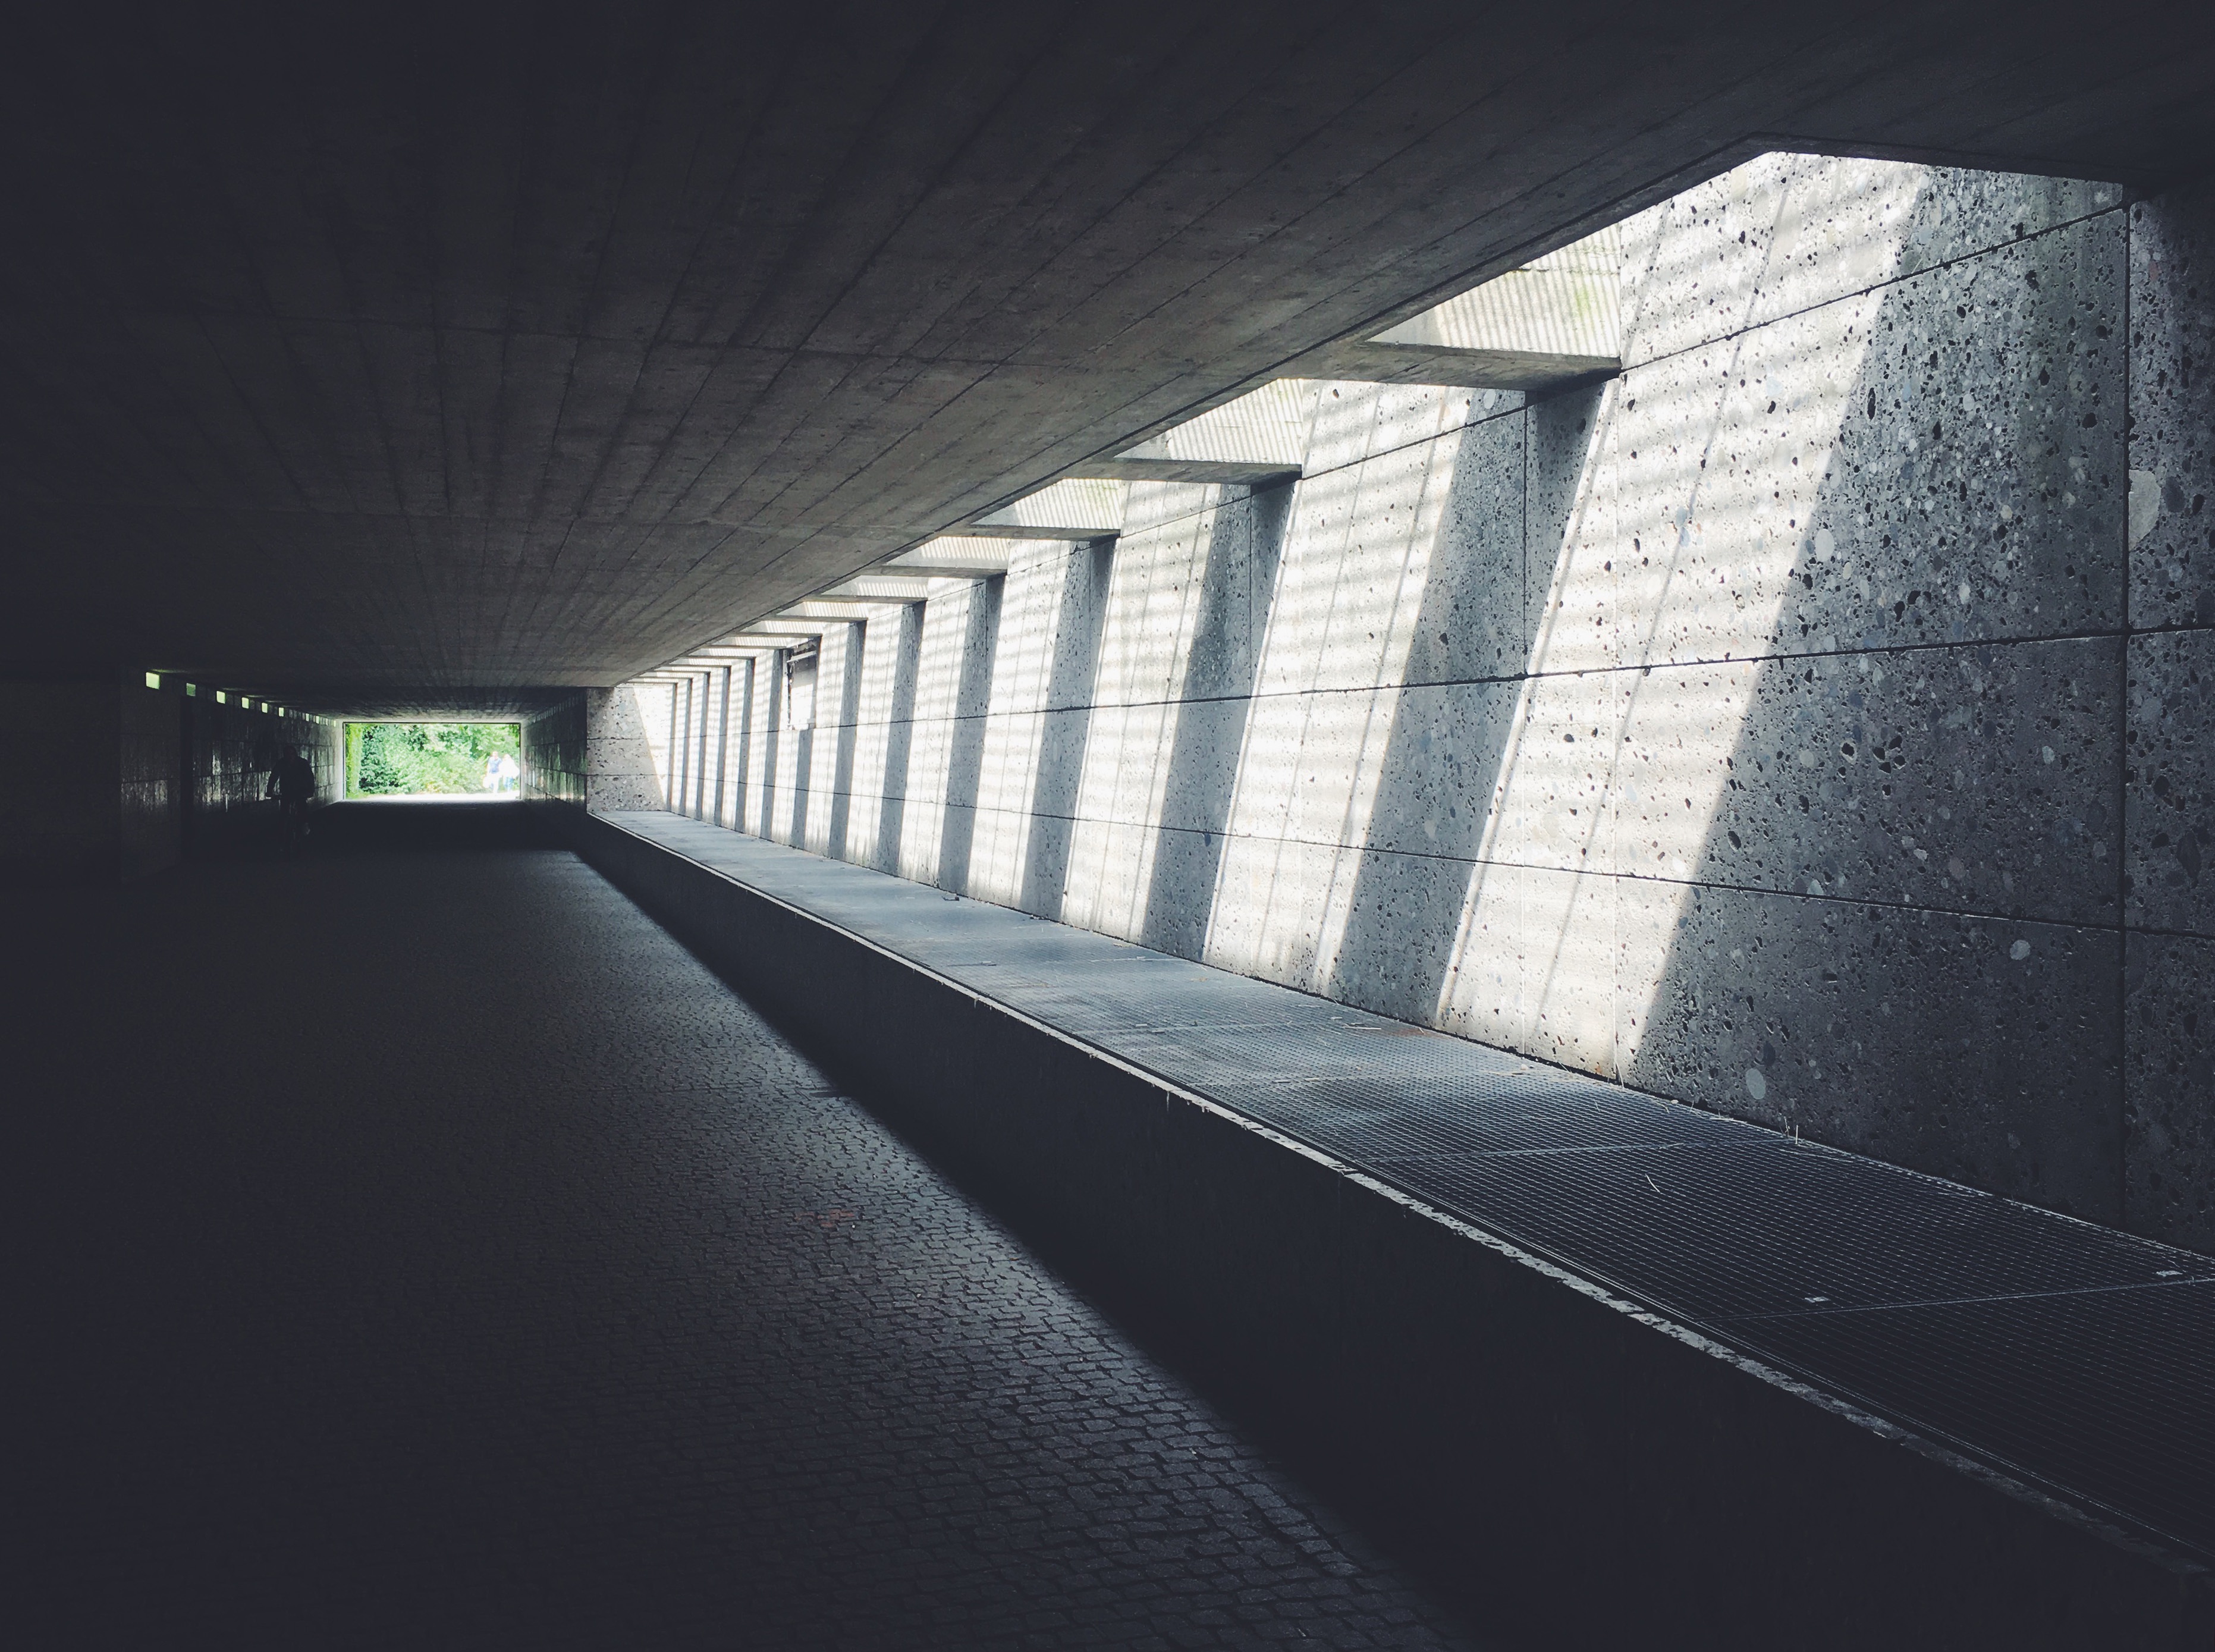
light, white, perspective, tunnel, subway, line, shadow, darkness, black, monochrome, concrete, infrastructure, symmetry, shape